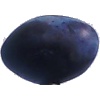
Label: Plum 3